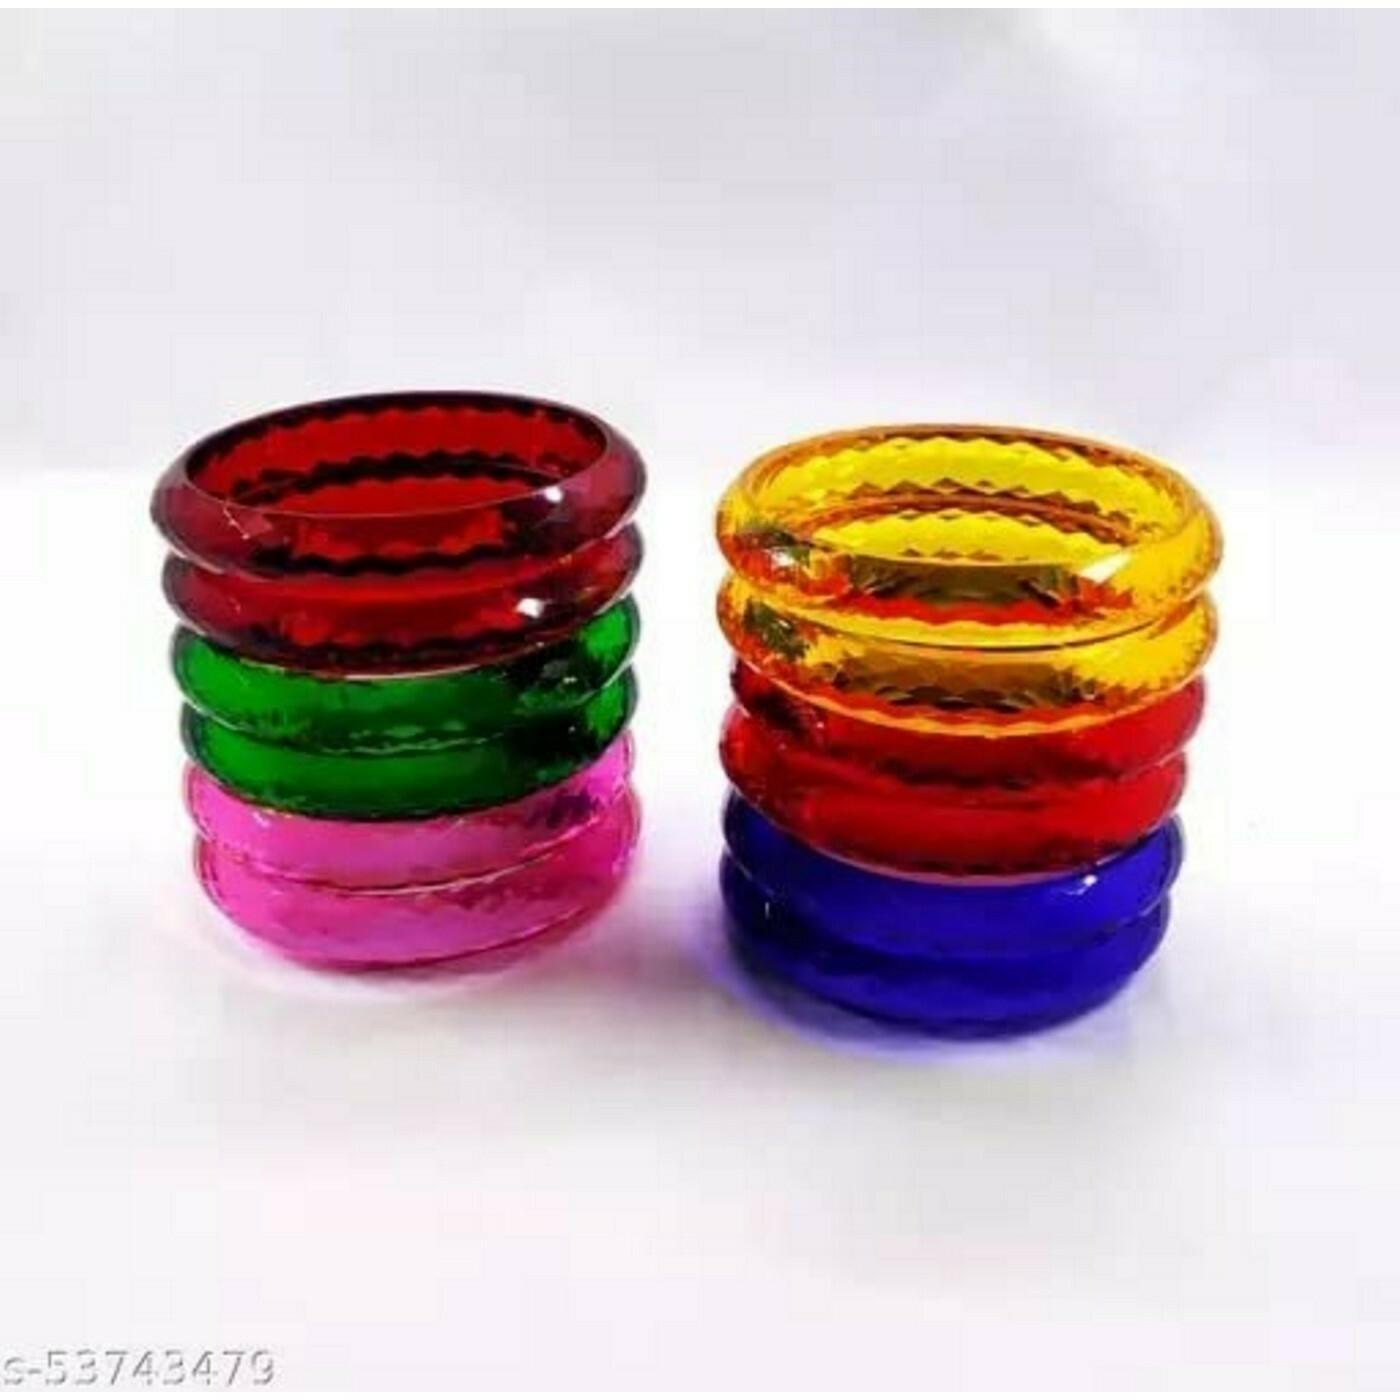
Hallo Women Multicolor Glass Glossy Finished Bangle
Type: Bracelets & Bangles
Brand: HALLO
Price: Rs. 799
 Traditional beautiful bangles designs for woman and girls, latest design traditional bangles jewellery. Gift for women valentine birthday anniversary gift for someone you love. Gracefully maangtikka, necklace ,earrings, kurta set, kurti, or any indo-western outfit to enhance your look. These are made from toxic free materials which are anti-allergic and safe for the skin. It can be worn over long time periods without any complaints of itching and swelling. Women in india wear bangles to enhance their feminine grace and beauty.
Features: Material glass, all availbale,Attractive bangles a bangles on a woman's hand can make the outfit complete on its own,A lot of men think more appreciatively of women when she has a bangles on, making her more attractive in his eyes,Often times, bangles and other hand jewelry make the hand look more seductive and slim,You will never want to take them off